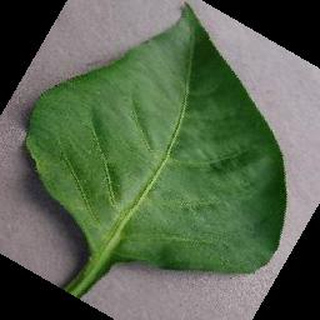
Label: healthy_bell_pepper